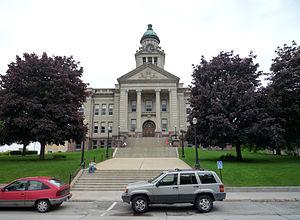
La ville de Decorah est le siège du comté de Winneshiek, dans l’État de l’Iowa, aux États-Unis. Sa population s’élevait à 8 127 habitants lors du recensement de 2010, estimée à 7 594 habitants en 2018.